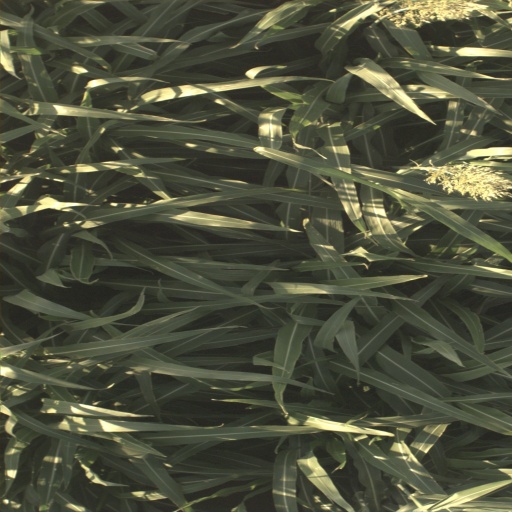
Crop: sorghum